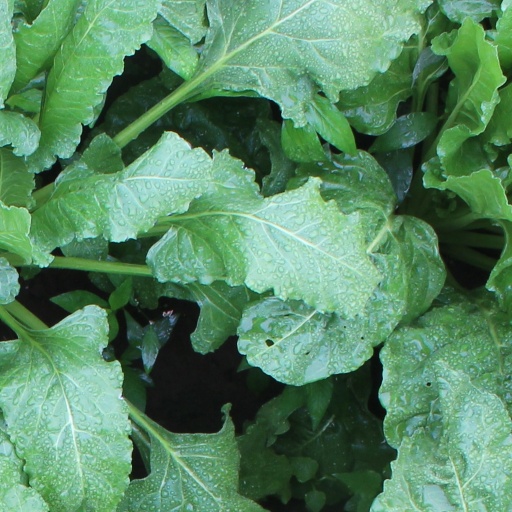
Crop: sugar beet